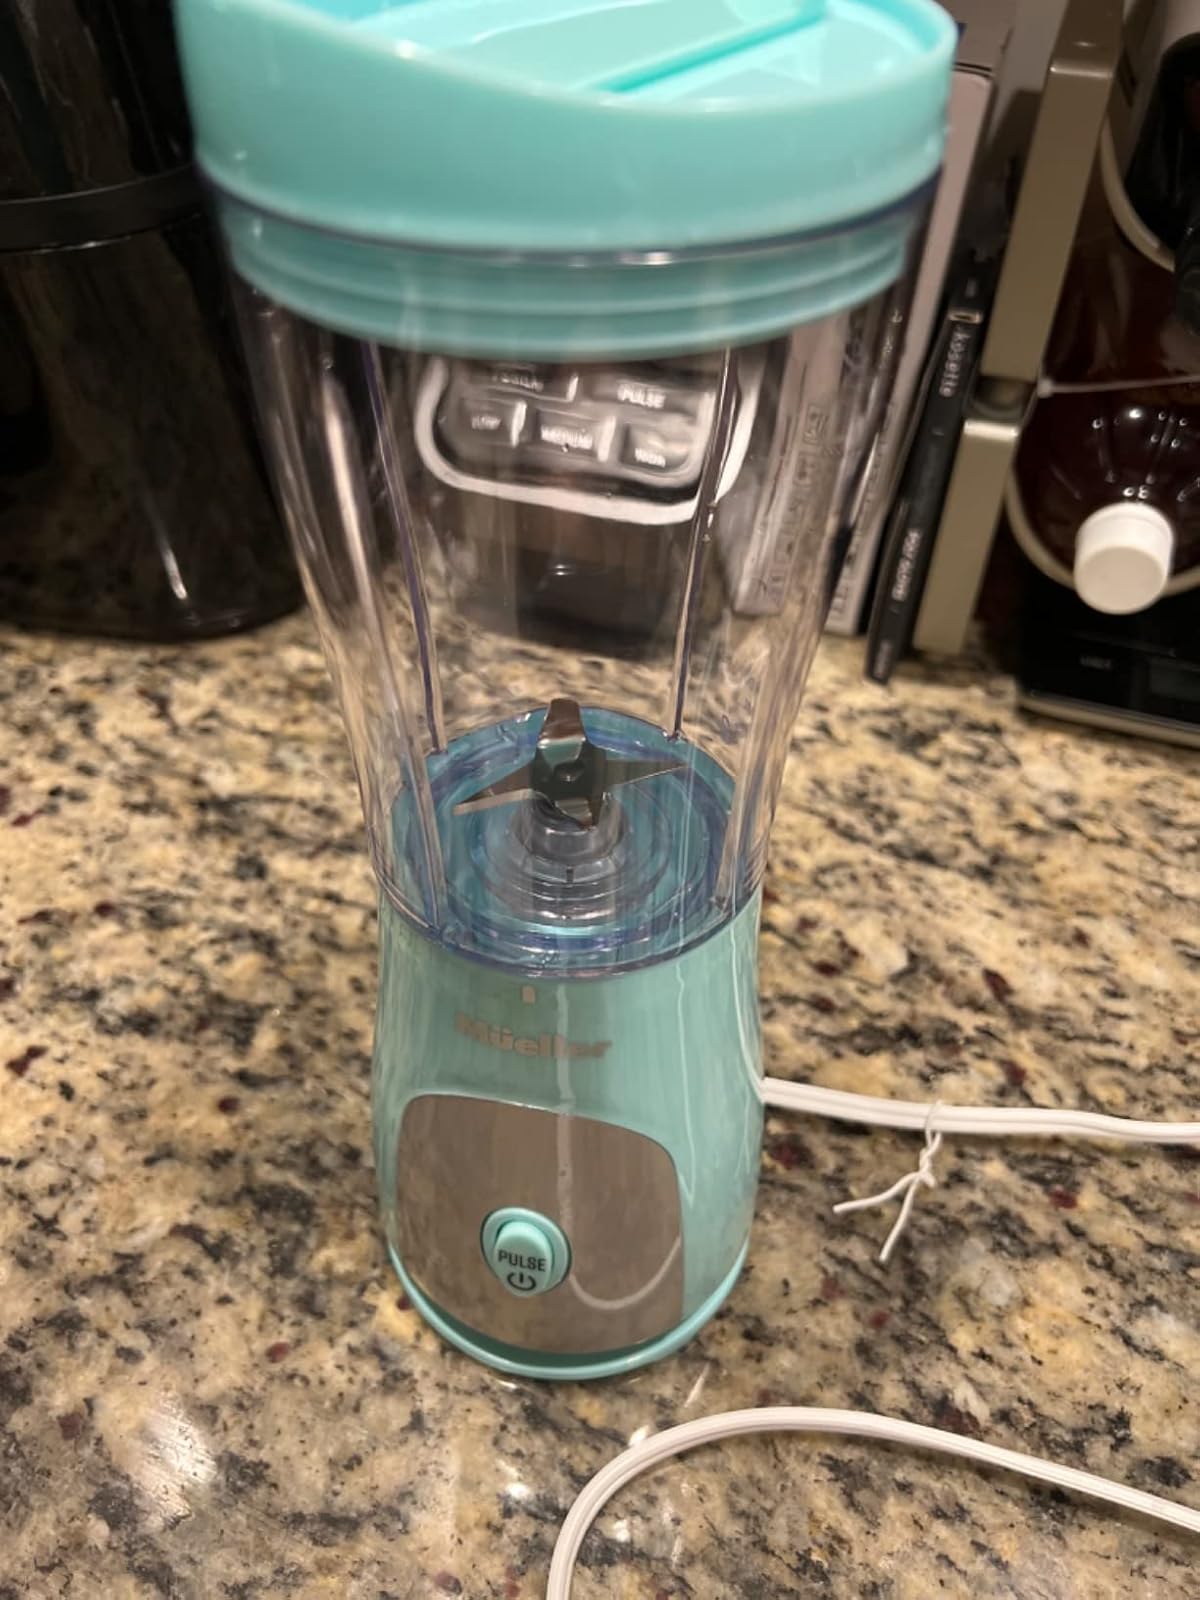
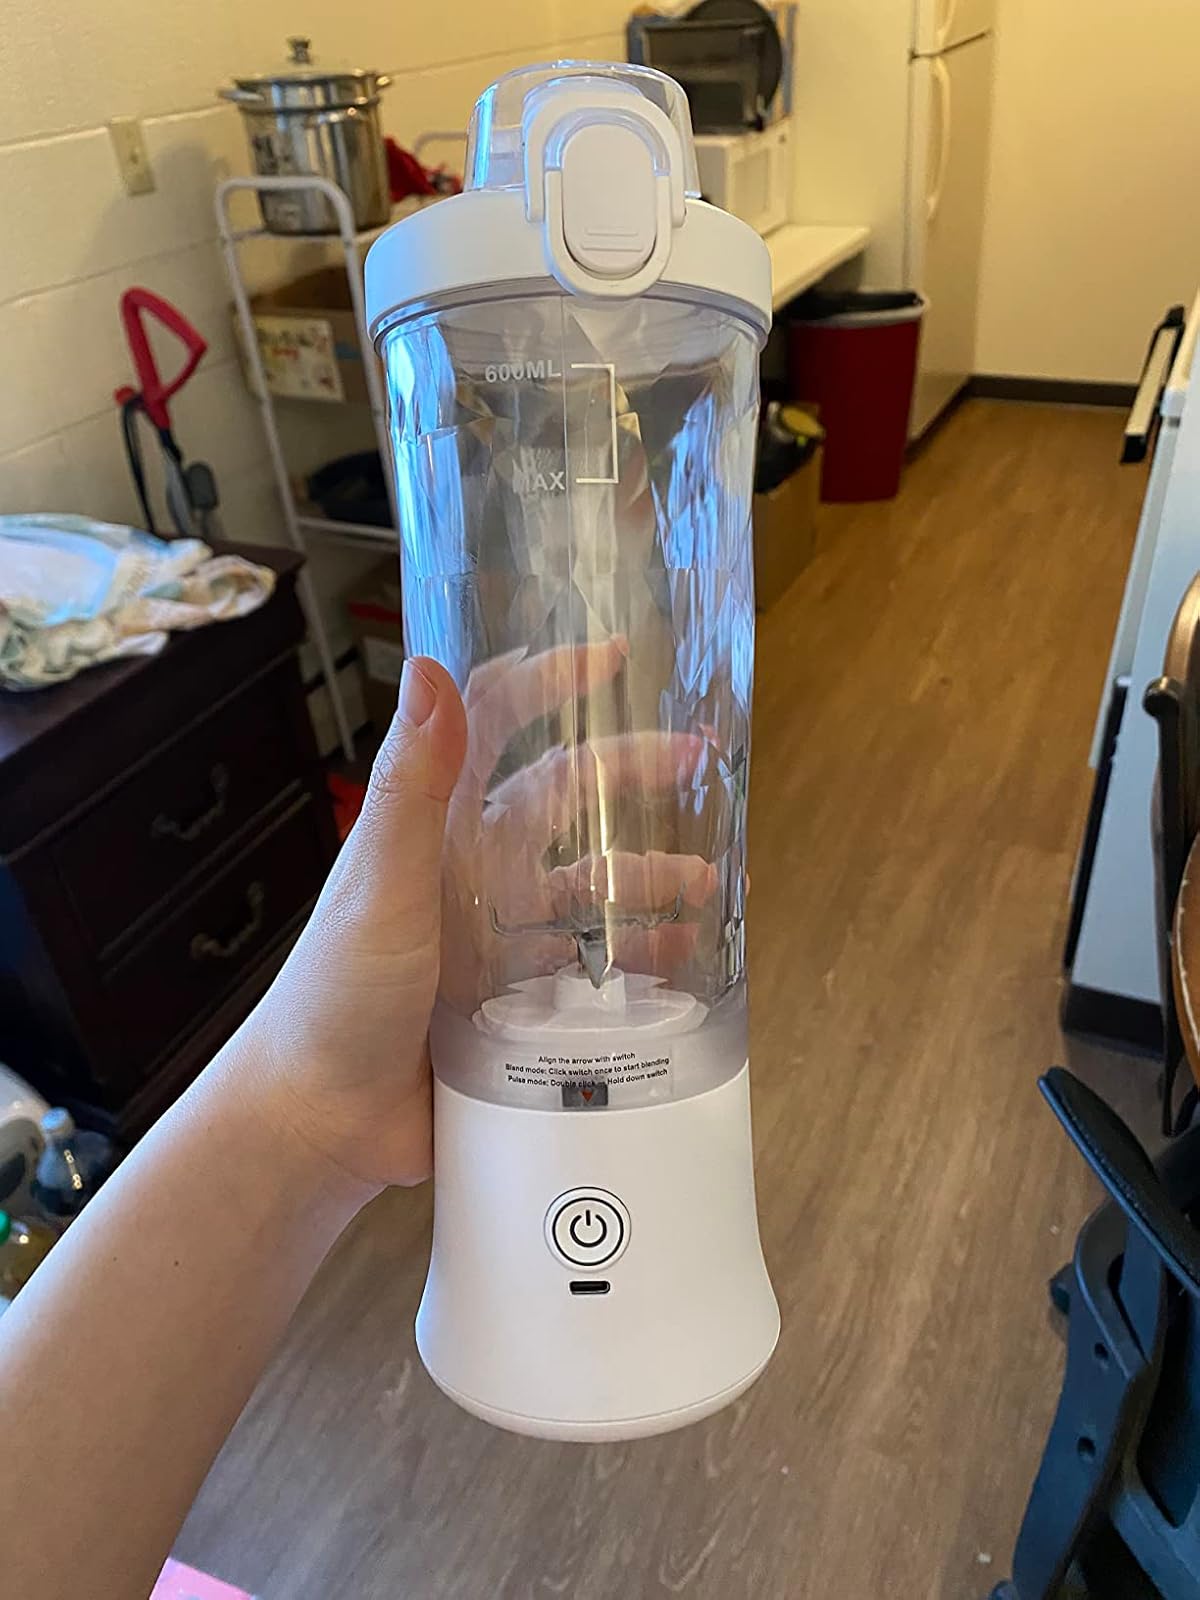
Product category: items_blender
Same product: no